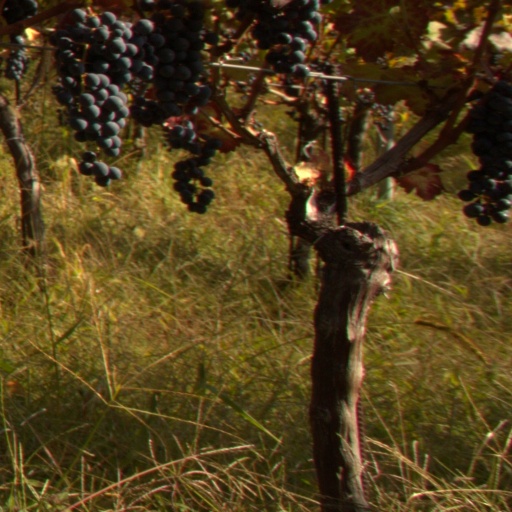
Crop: grape